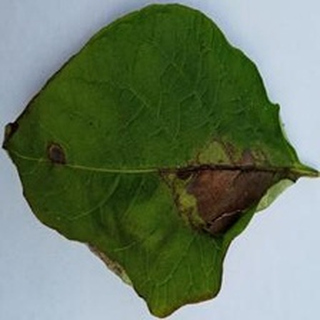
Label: potato_late_blight